Raising of school leaving age in England and Wales

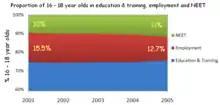
Proportion of 16–18 year olds in education & training, employment and NEET

A report published by the DfES showed that although there were around 70% of 16-year-olds who remained in full-time education, this declined to less than 50% by the time they reached 18, with the majority finding unskilled employment and even fewer going into employment where their training had relevance. There is also a small increase in those who become unemployed by the time they reached 18, which the government hoped to reduce with the act. It is these cases of unemployment which the government believed to be the toughest, whom it classified as NEET (Not in Education, Employment or Training). In 2006 an additional 7% of 16 year olds fell into this category and the proportion rose to 13% among 18 year olds. In practice, only 1% of young people were classified as NEET during their time aged 16–18, due to churn between training, employment and NEET classification.